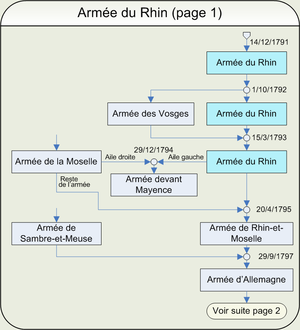
Ordinogramme de l'armée du Rhin (page 1) Dessin réalisé par Papier K
L'armée du Rhin est une unité militaire française créée le 14 décembre 1791 pendant la Révolution française. Destinée à opérer aux alentours du Rhin elle est dissoute définitivement le 5 mai 1801.